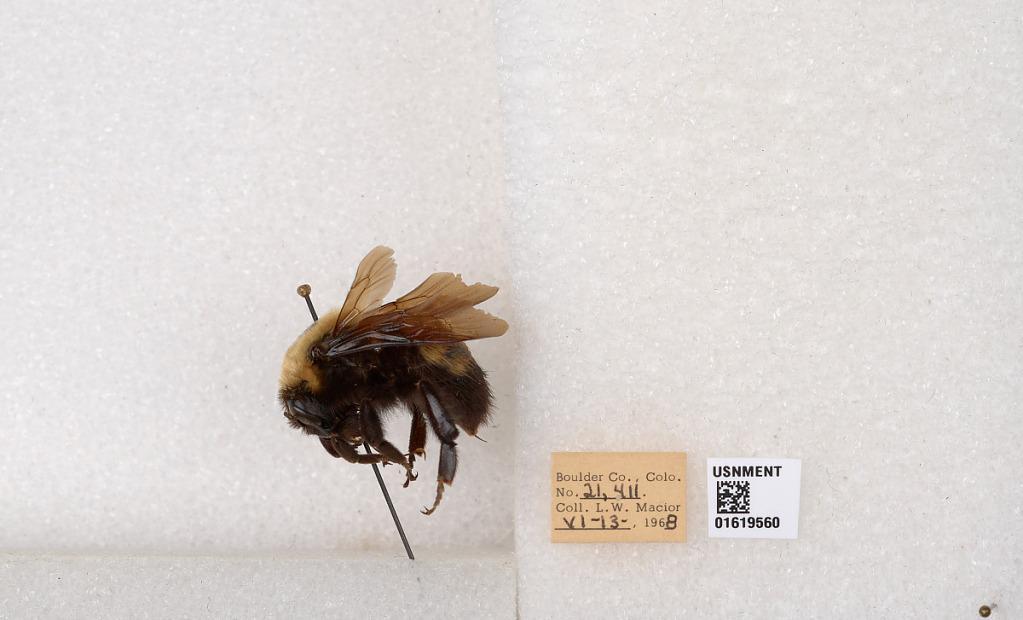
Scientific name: Bombus (Bombus) nevadensis Cresson